The Mystery at the Moss-Covered Mansion

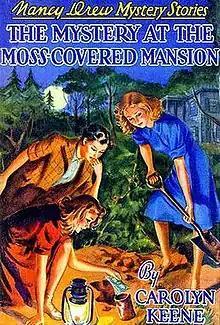
Original edition cover

The Mystery at the Moss-Covered Mansion is the eighteenth volume in the Nancy Drew Mystery Stories series published by Grosset & Dunlap, and was first published in 1941. The original text was written by ghostwriter Mildred Wirt Benson, based upon a plot outline from Stratemeyer Syndicate co-owner Harriet Stratemeyer Adams. The book's title was changed to "Mystery of the Moss-Covered Mansion" when it was revised in 1971, because the story is completely different and not much of the investigation takes place at the title location. In the original, many plots and much investigation all tie back to the same house deep in the forest, while Nancy helps her father locate an heiress, expose an impostor, investigate a murder, and look into strange screams at the mansion; none of the action in the original story took place in River Heights.